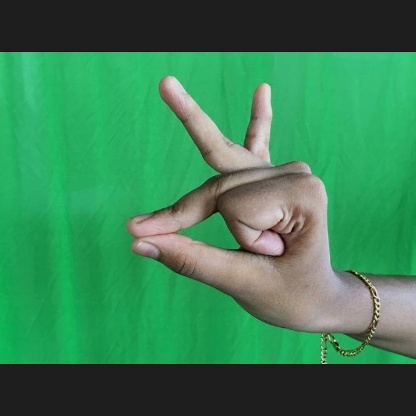
Mudra: Bramaram